1982 Fiesta Bowl

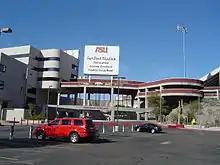
Sun Devil Stadium in Tempe, Arizona, hosted the Fiesta Bowl.

The 1982 Fiesta Bowl was the eleventh edition of the college football bowl game, played at Sun Devil Stadium in Tempe, Arizona on Friday, January 1. Part of the 1981–82 bowl game season, it matched the seventh-ranked independent Penn State Nittany Lions and the #8 USC Trojans of the Pacific-10 Conference. A slight underdog, Penn State won, 26–10.